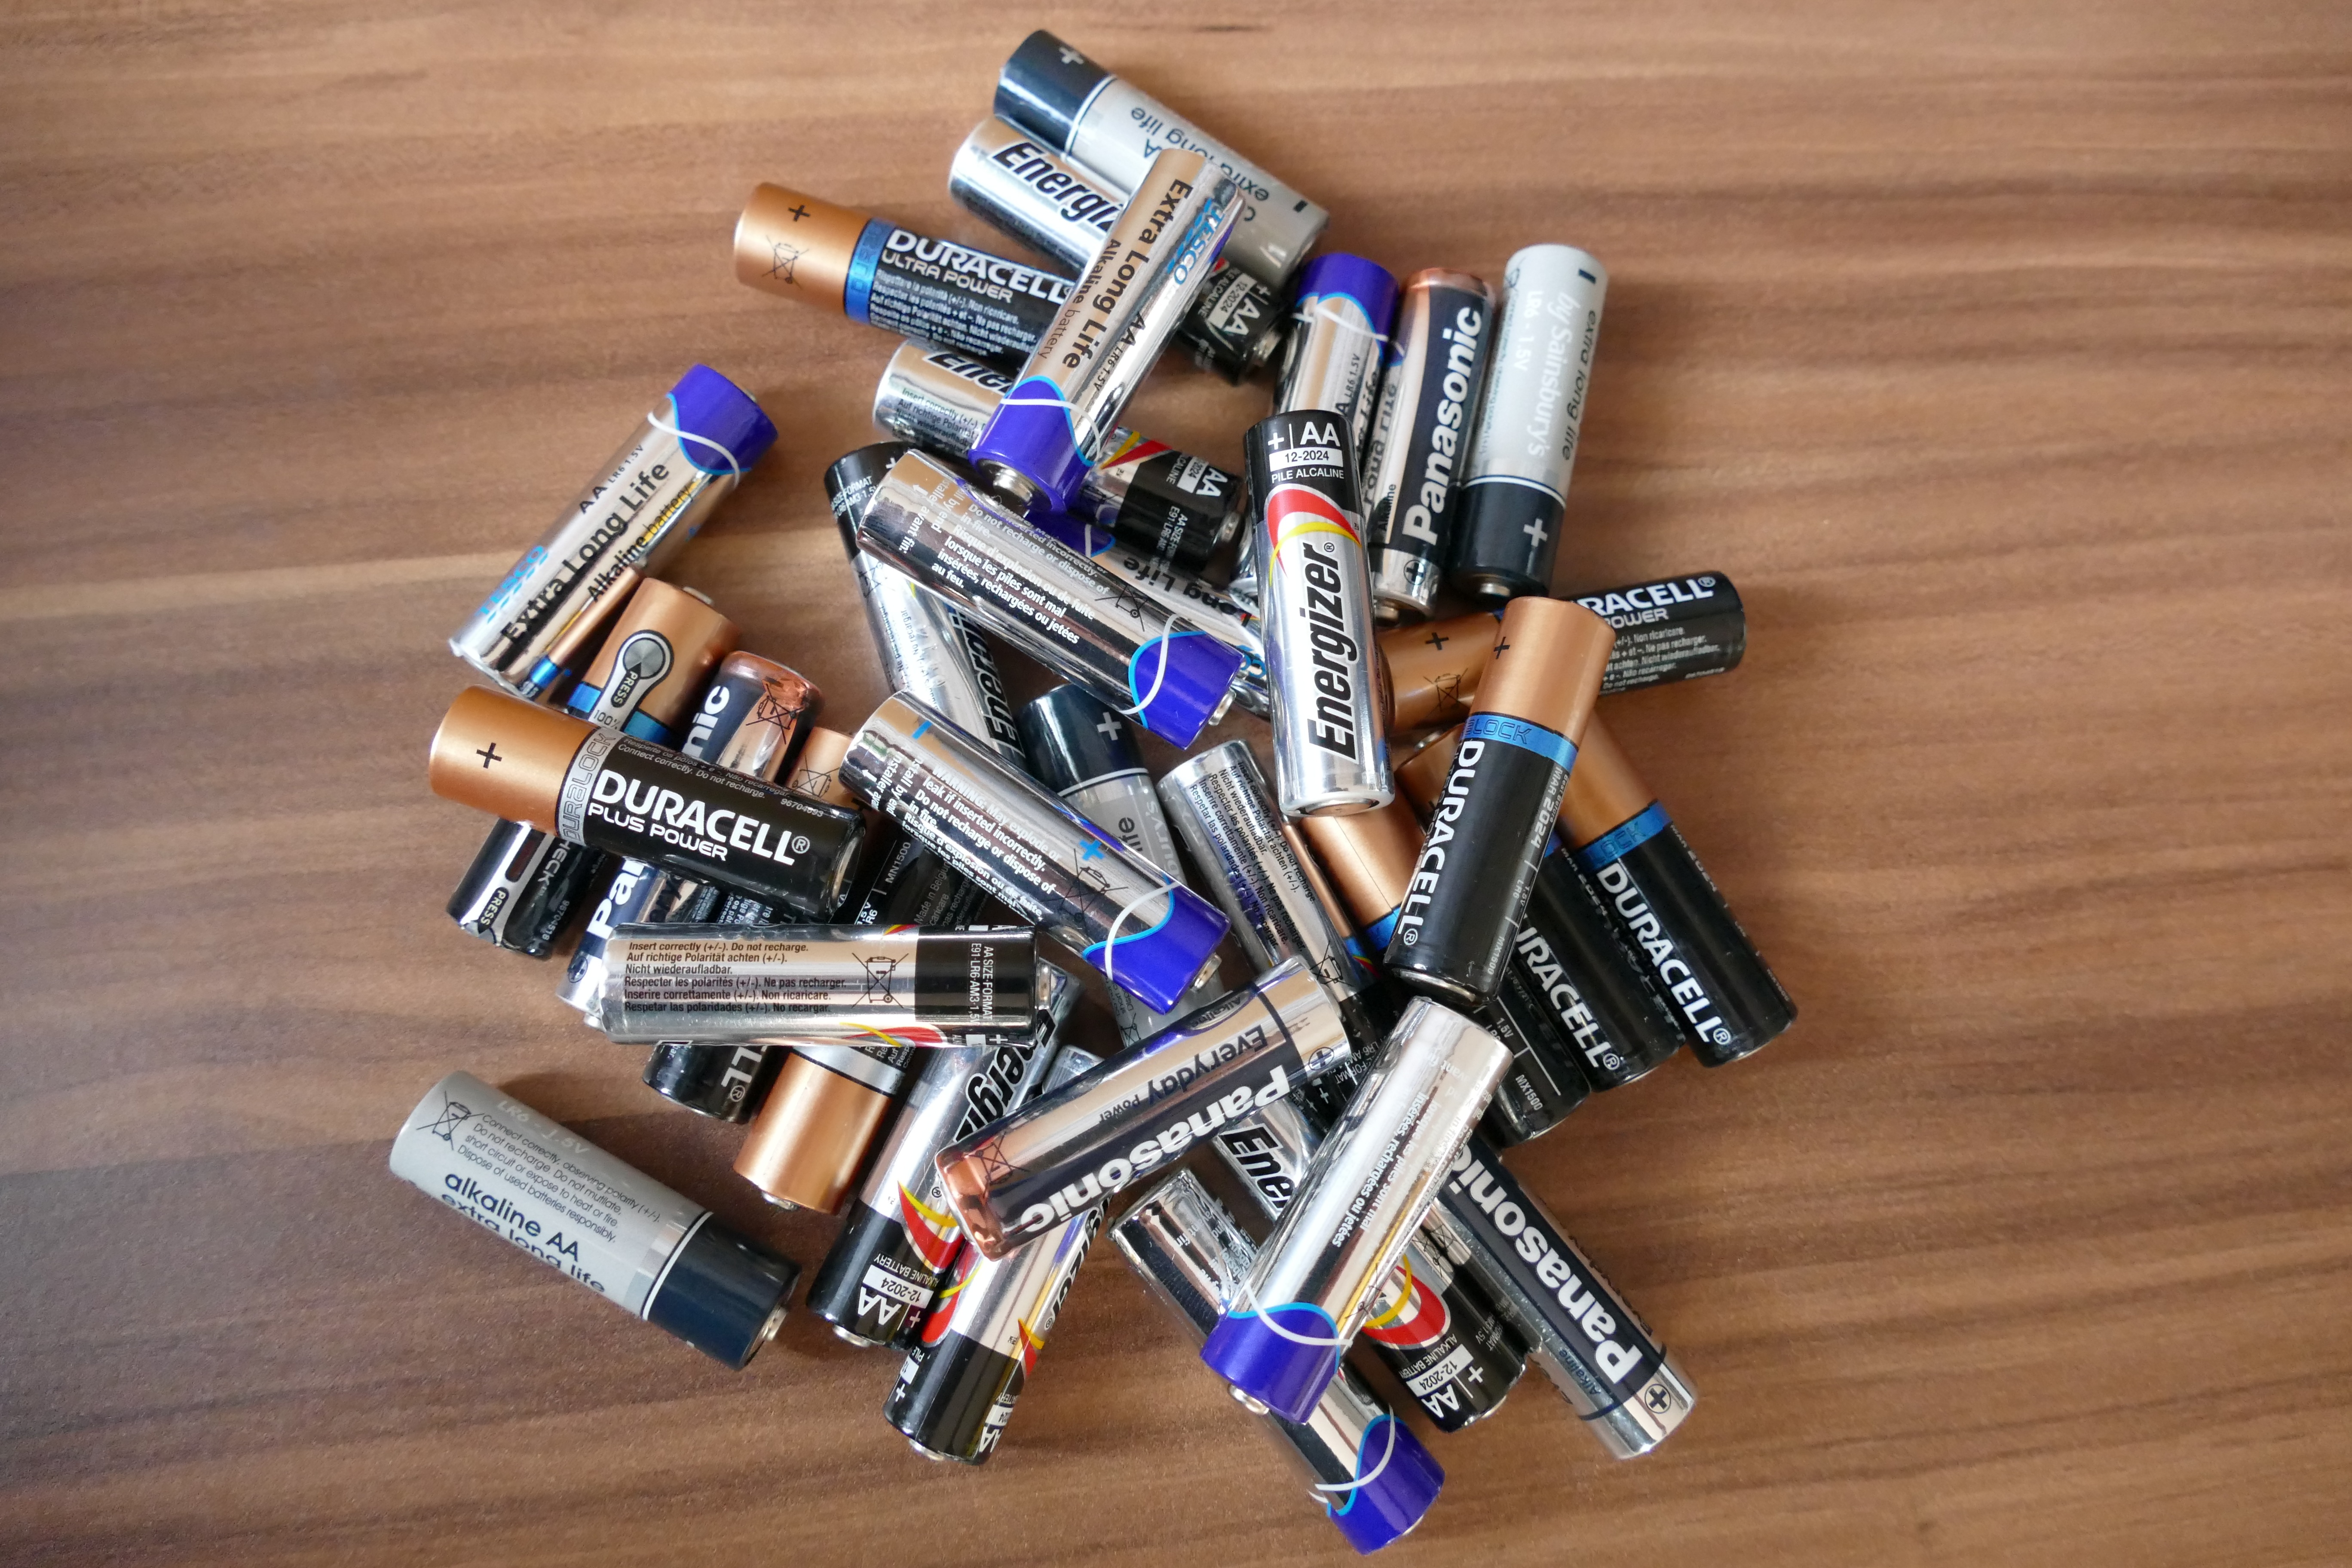
hand, technology, steel, environment, green, electrical, metal, blue, industry, electricity, dead, toy, generator, energy, eco, ecology, volt, alternative, current, power, art, source, battery, capacity, cells, conservation, electric, pollution, cylinder, recycling, charge, supply, sustainable, positive, used, generation, innovation, voltage, renewable, alkaline, ecological, aa, batteries, accumulator, energies